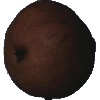
Label: images